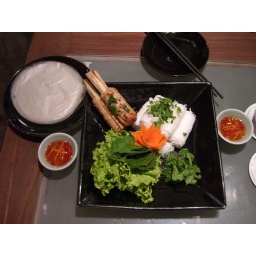
Shrimppaste on sugarcane which is eaten wrapped in rice paper and salad and dipped in fish sauce